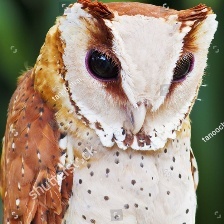
Species: ORIENTAL BAY OWL
Scientific name: PHODILUS BADIUS
ImageNet parent category: great_grey_owl